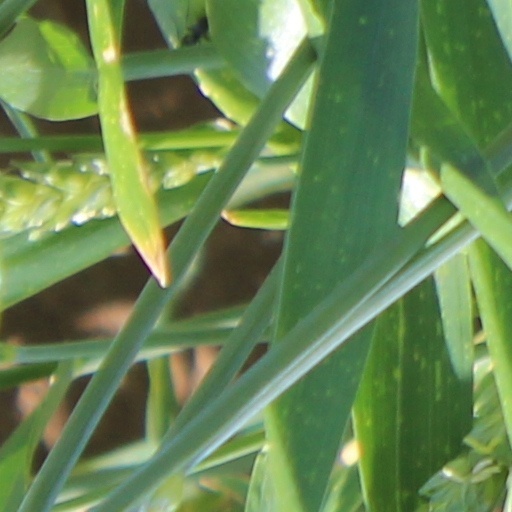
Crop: wheat